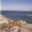
Label: sea